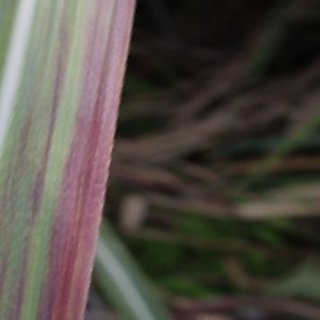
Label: sugarcane_bacterial_blight